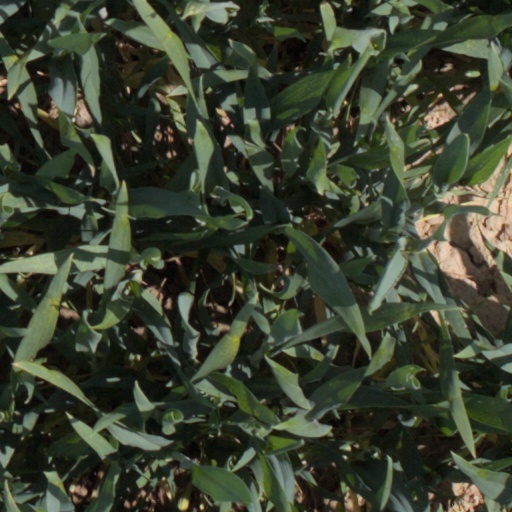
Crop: wheat